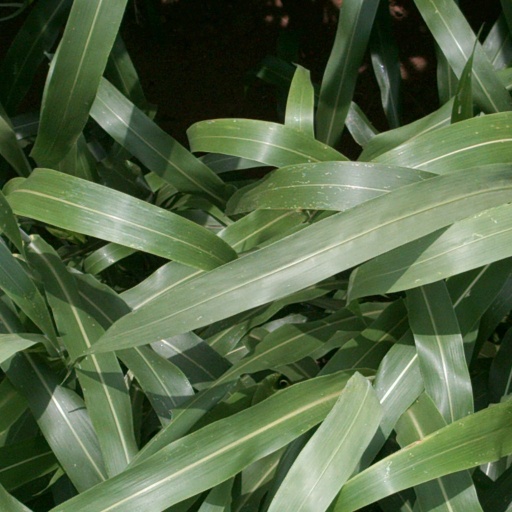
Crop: sorghum